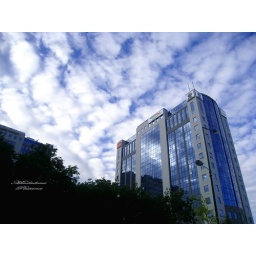
little more than clouds in the sky